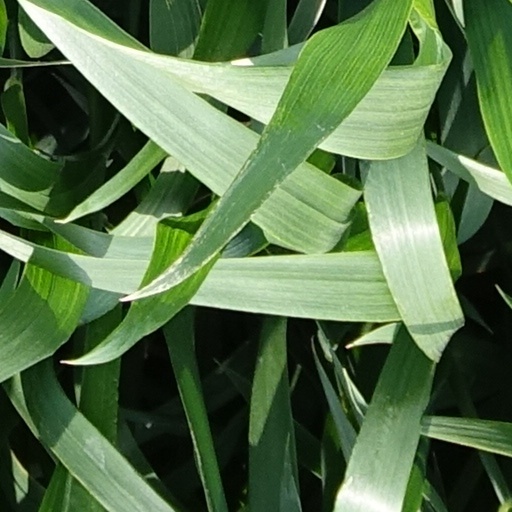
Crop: wheat